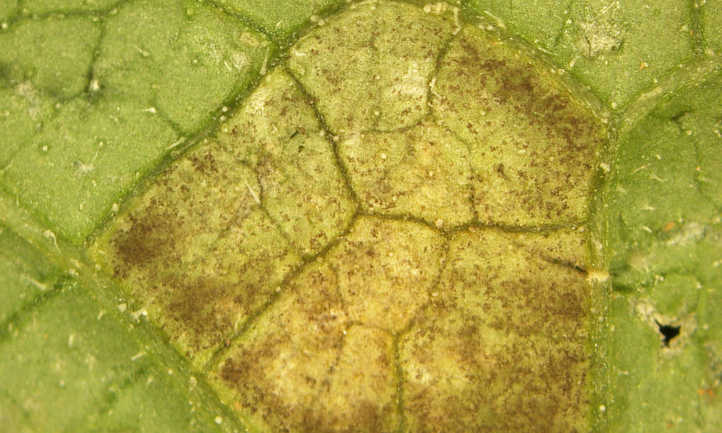
Plant: Lettuce
Disease: lettuce downy mildew